Microphone

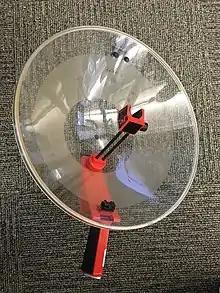
A Sony parabolic reflector, without a microphone. The microphone would face the reflector surface and sound captured by the reflector would bounce towards the microphone.

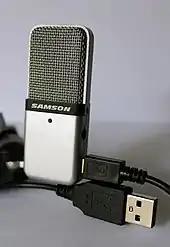
Samson microphone with a USB connector

Shotgun microphones are the most highly directional of simple first-order unidirectional types. At low frequencies, they have the classic polar response of a hypercardioid, while at medium and higher frequencies an interference tube gives them an increased forward response. This is achieved by a process of cancellation of off-axis waves entering the longitudinal array of slots. A consequence of this technique is the presence of some rear lobes that vary in level and angle with frequency and can cause some coloration effects.